Jōhana Station

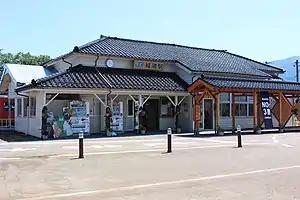
Jōhana Station in June 2020

is a railway station on the Jōhana Line in city of Nanto, Toyama, Japan, operated by West Japan Railway Company (JR West).